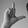
ASL letter: L